Engelen Lock

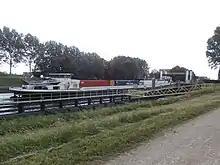
Containers pass Engelen Lock

In 1975 the lock was renovated. This is when the cable ferry was replaced by the vertical-lift bridge In 1993 zijn de remmingswerken in de voorhaven aan de Maaszijde van de sluis vervangen door wachtplaatsen met loopbruggen naar de wal.